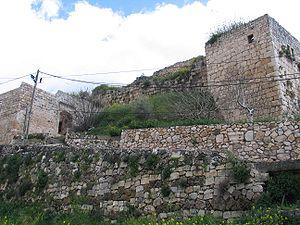
Le Castellum Regis est un ancien château fort croisé situé en Galilée du nord, dans la municipalité de Mhalia. Cette localité se trouve à vingt-deux kilomètres au nord-est de Saint-Jean-d'Acre et à deux kilomètres au sud-est du château de Montfort.